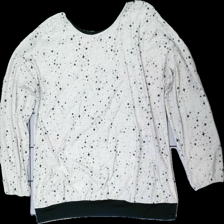
View: front
Type: Pajamas
Category: Ladies
Brand: Primark
Colors: Black, Beige
Material: 100% polyester
Pattern: Other
Cut: Regular
Size: S
Season: All
Damage location: top center
Price range: 50-100
Recommended usage: Reuse
Description: pyjamas tröja med stjärnor på